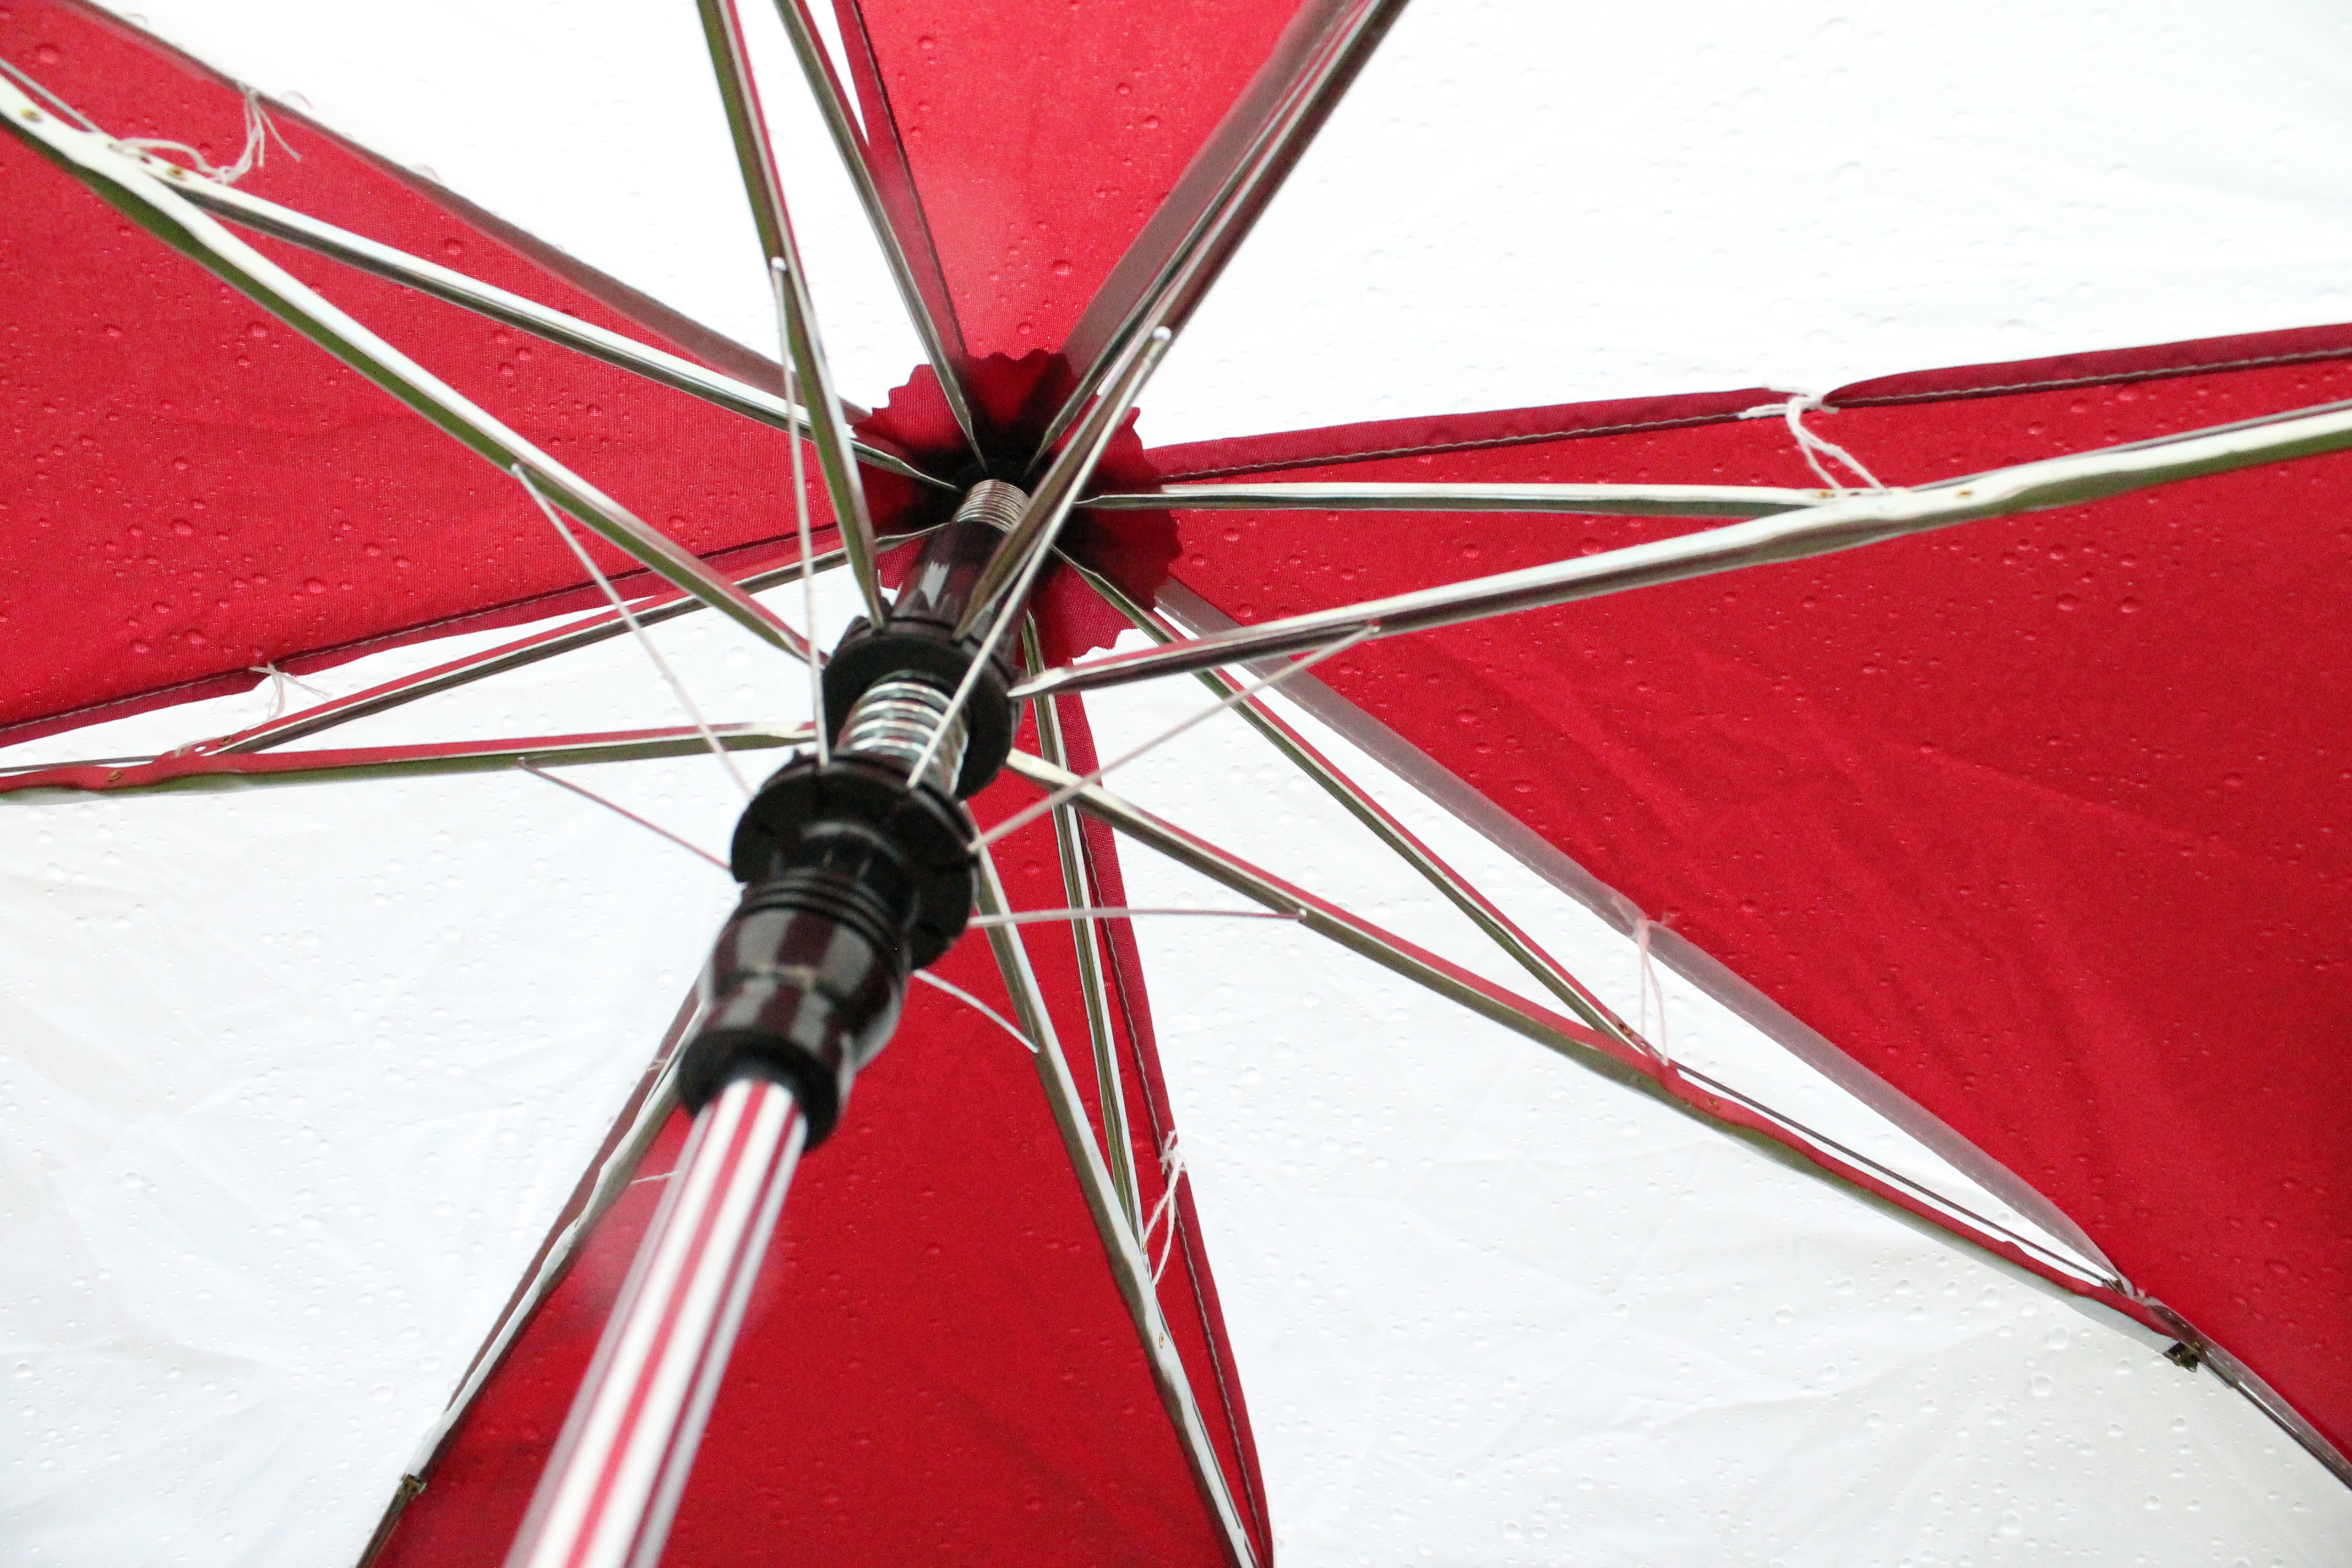
water, nature, outdoor, drop, wing, white, wheel, rain, wind, wet, airplane, red, vehicle, aviation, mast, sailing, umbrella, autumn, weather, metal, season, glider, gliding, seasonal, day, protection, bicycle frame, bicycle wheel